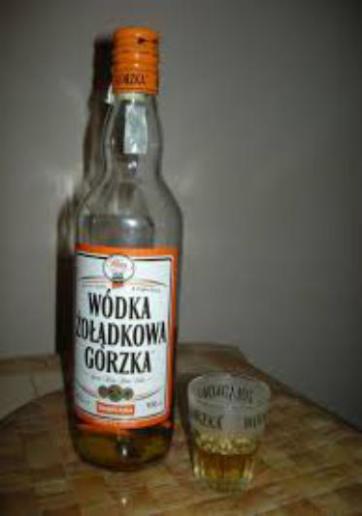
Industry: Food